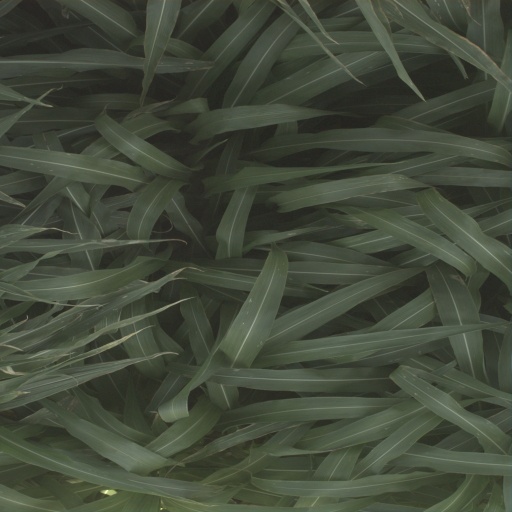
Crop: sorghum